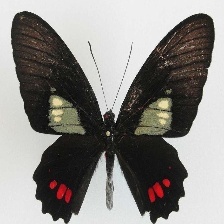
Species: GREEN CELLED CATTLEHEART